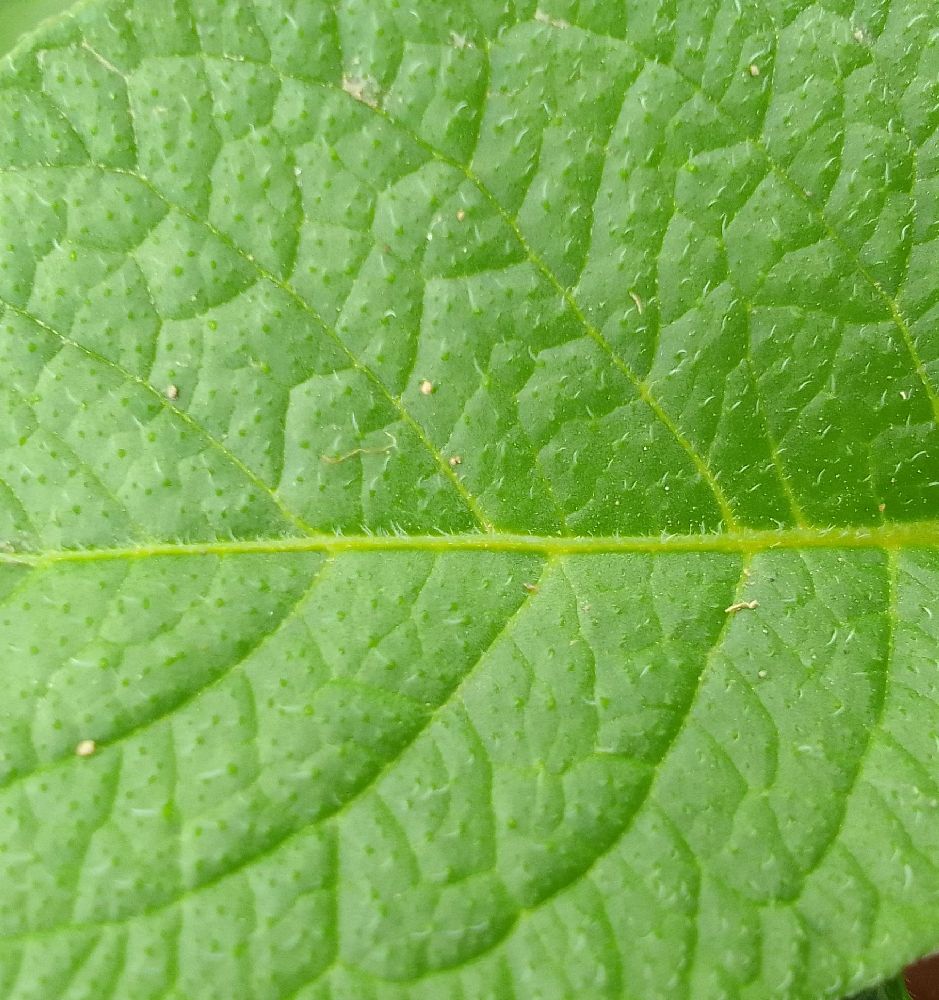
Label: Healthy